Rural hospitals theorem

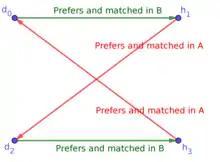
A cycle of length 4 in the stable matchings graph

We will prove the theorem for the special case in which each hospital has only one position. In this case, Part 1 says that all stable matchings have the same set of matched hospitals and the same set of matched doctors, and Part 2 is trivial.